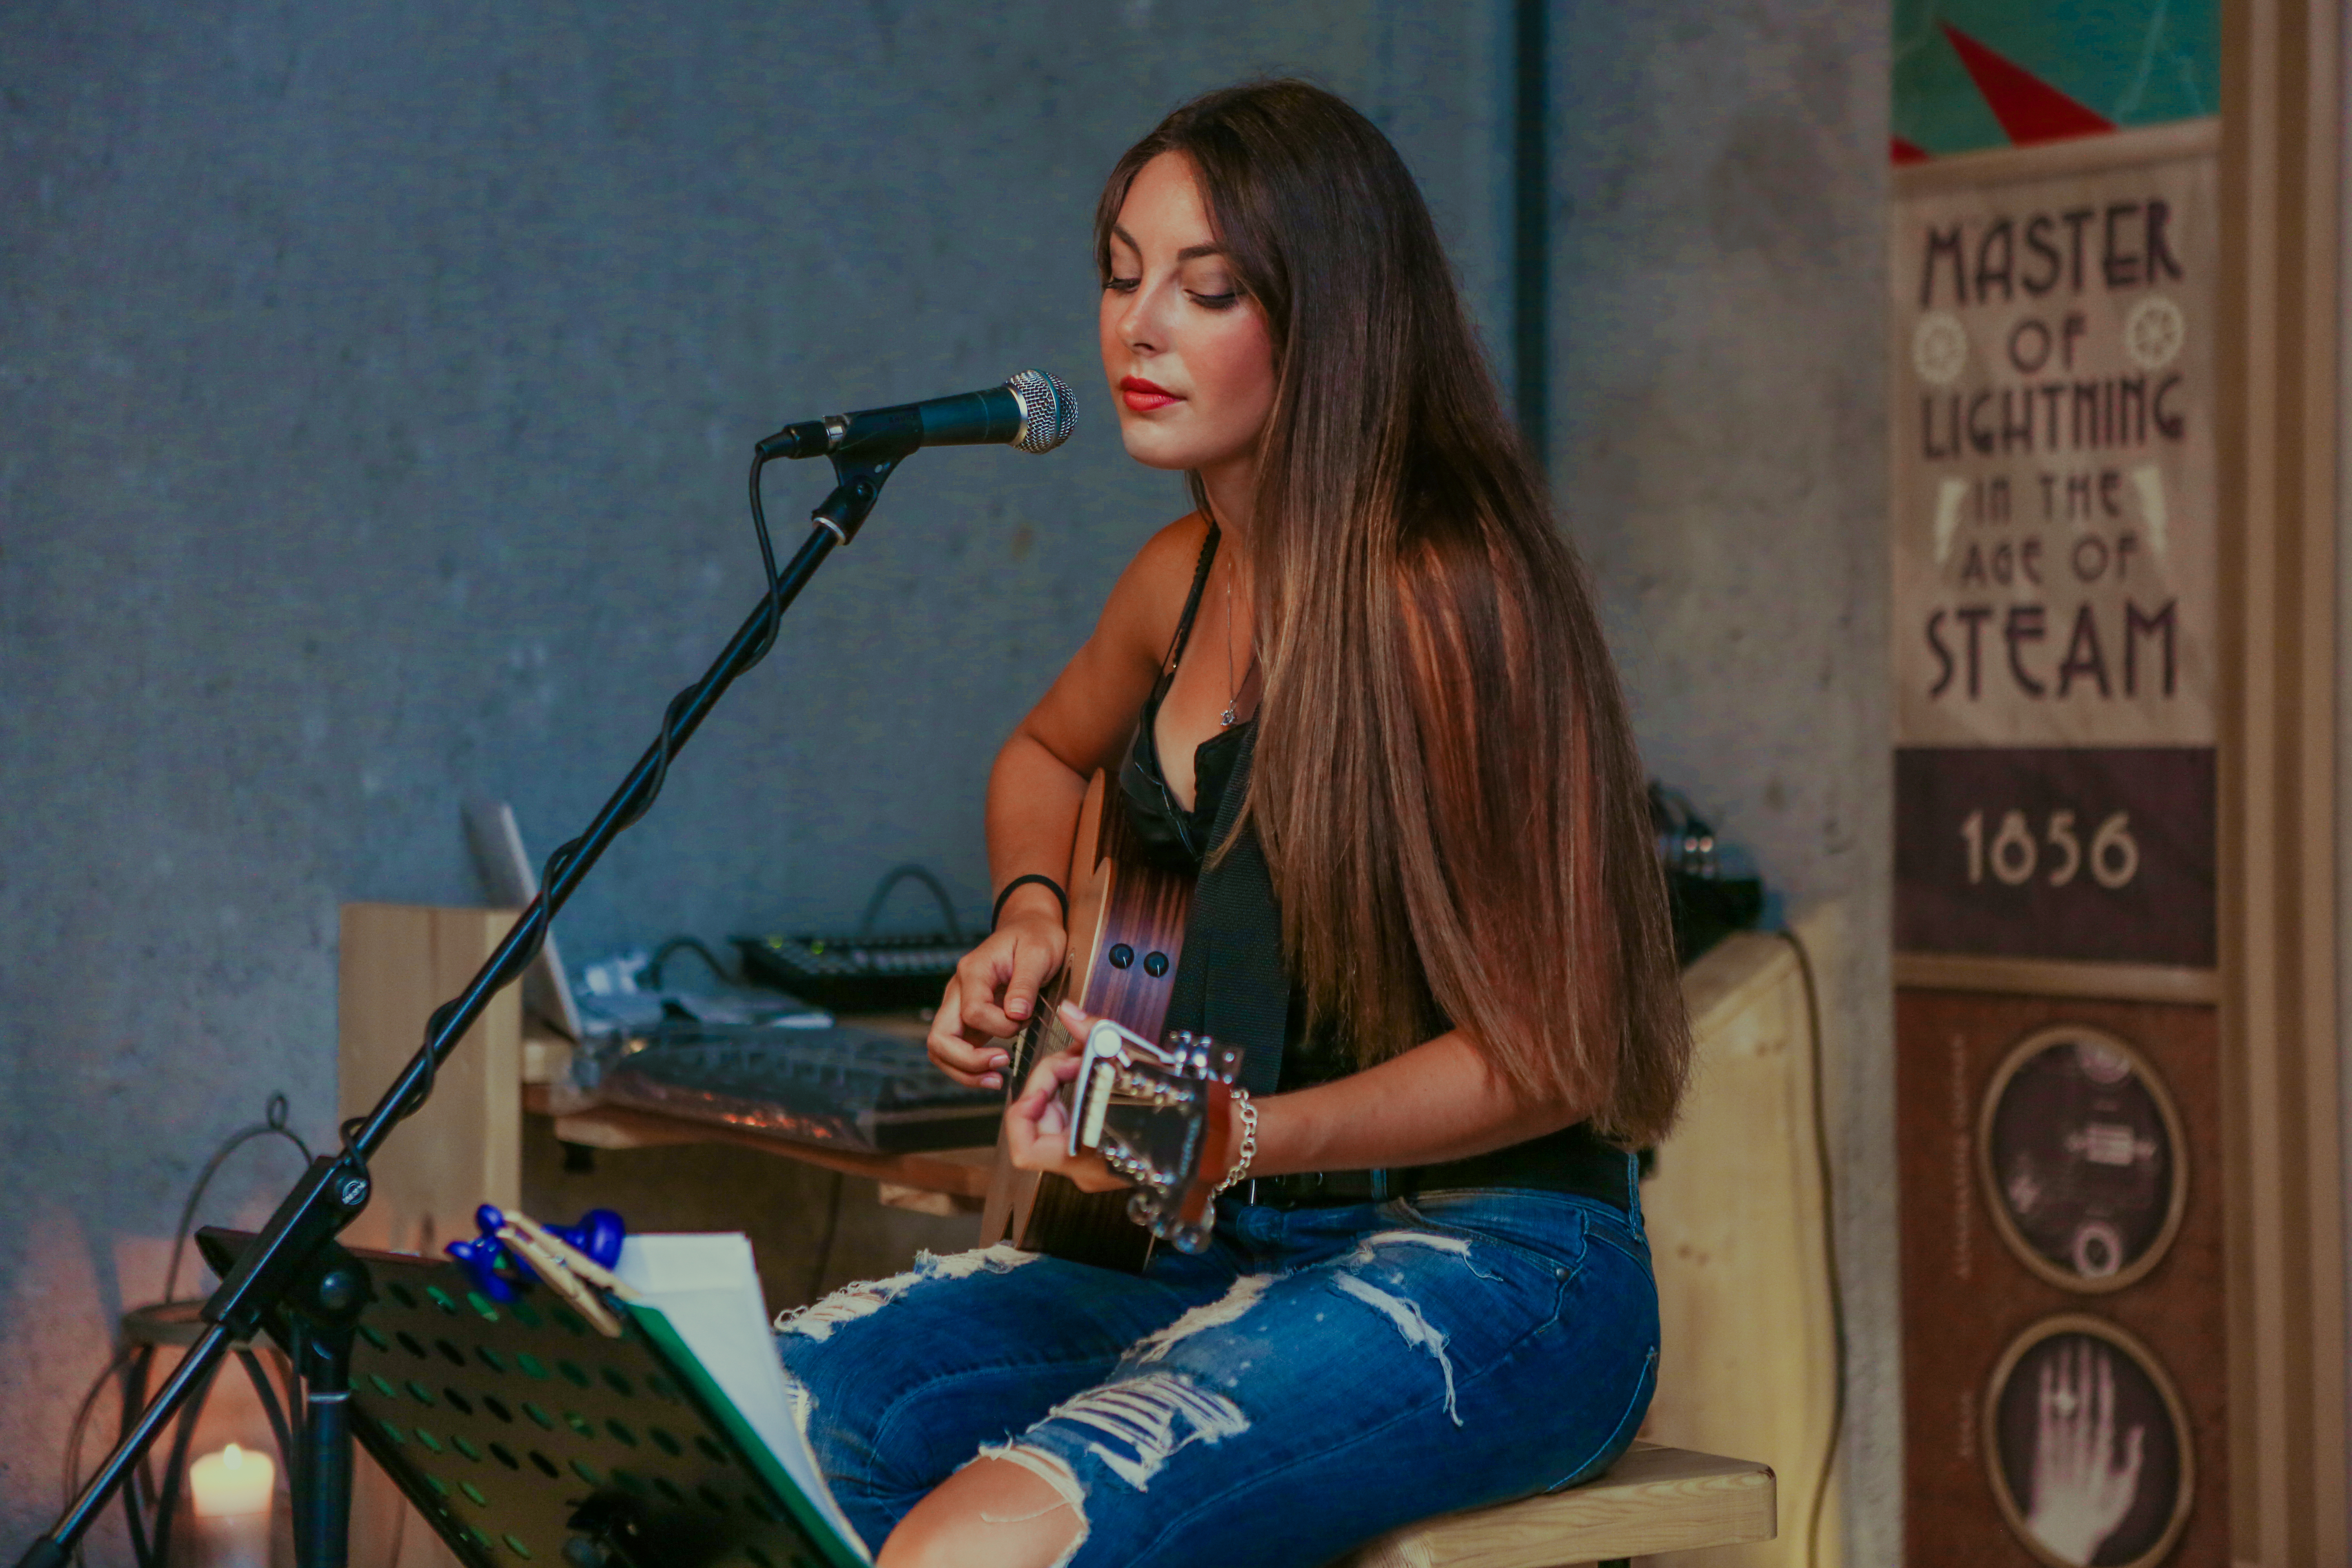
person, music, girl, woman, guitar, recreation, singer, model, microphone, fashion, blue, musician, sit, indoors, festival, performance, singing, guitarist, wear, adult, tattered pants